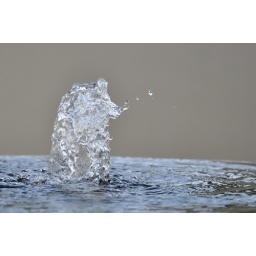
Foutain in the car park of The Sun Island Villas in Semynak. 3rd place in June mini print section, topic:- water